Angelo Marino

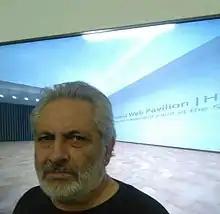
Angelo Marino, 2013

Angelo Marino (April 30, 1956 – October 10, 2018) was an Italian art dealer and curator. He was the first Italian gallery owner to turn his gallery, dirartecontemporanea, into a virtual exhibition space (dirartecontemporanea 2.0).